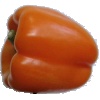
Label: orange_pepper